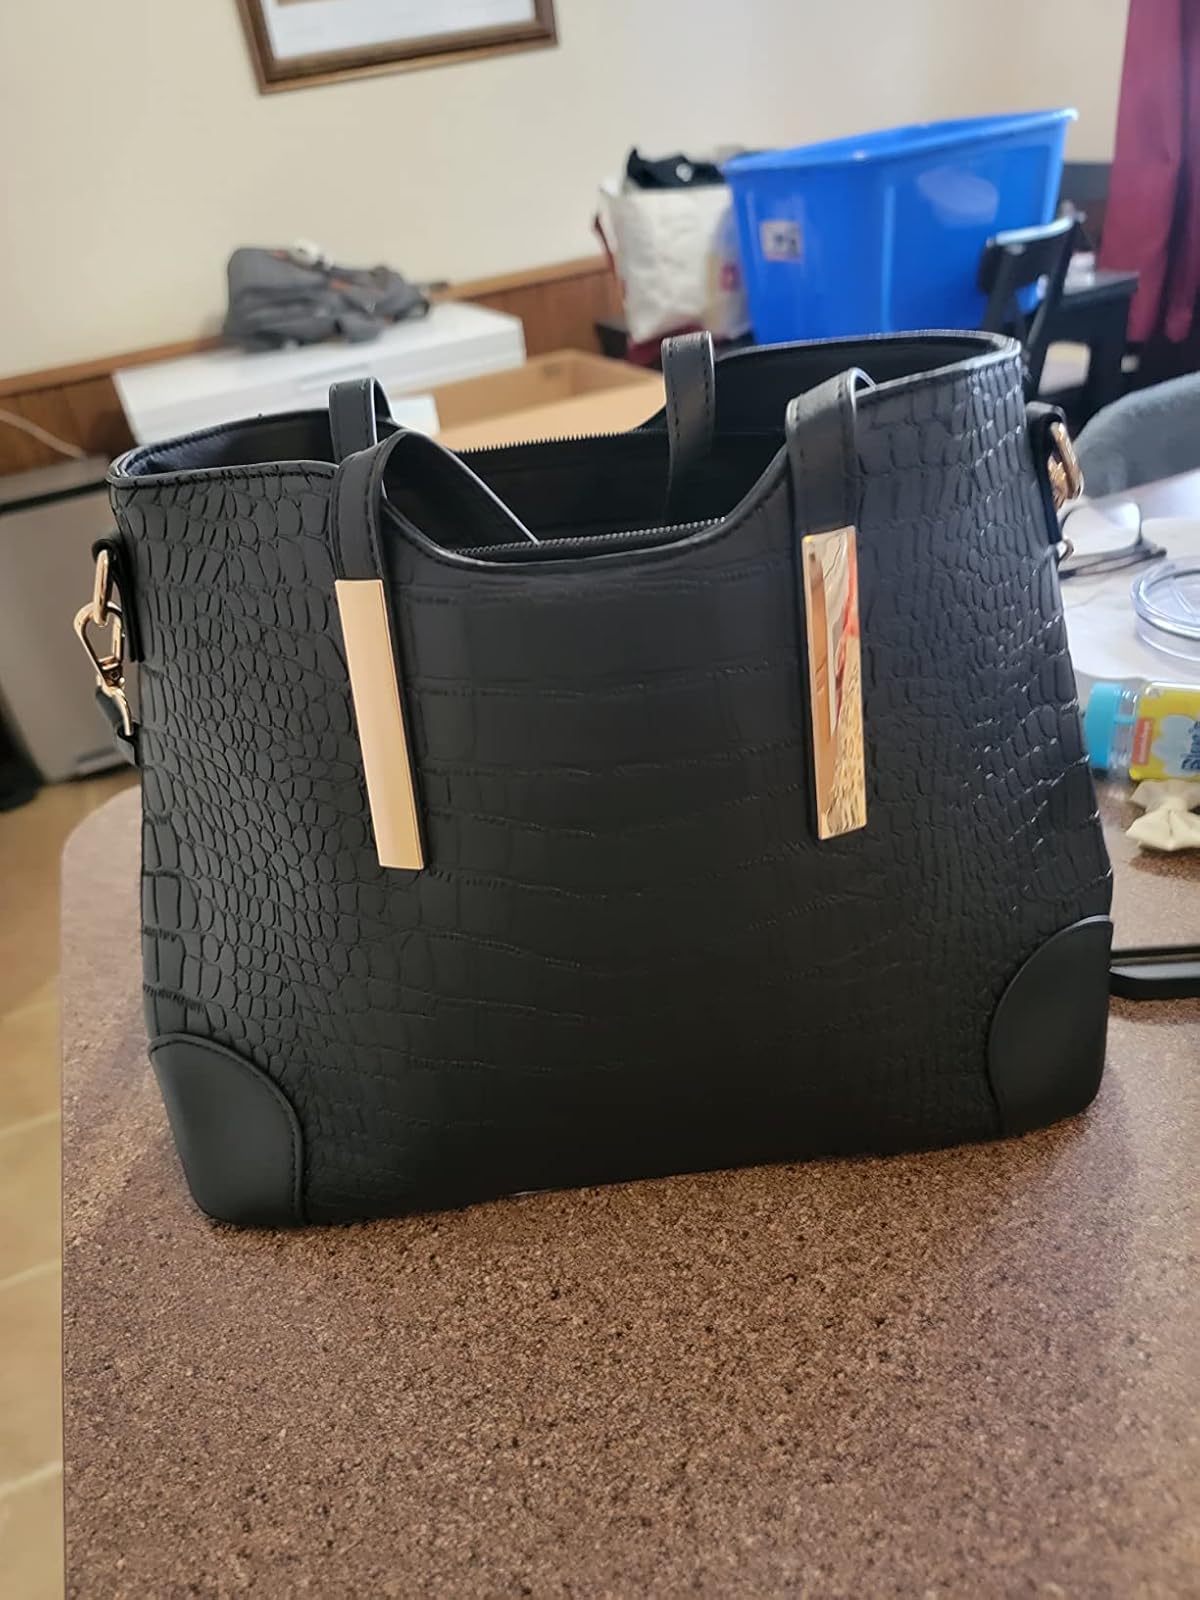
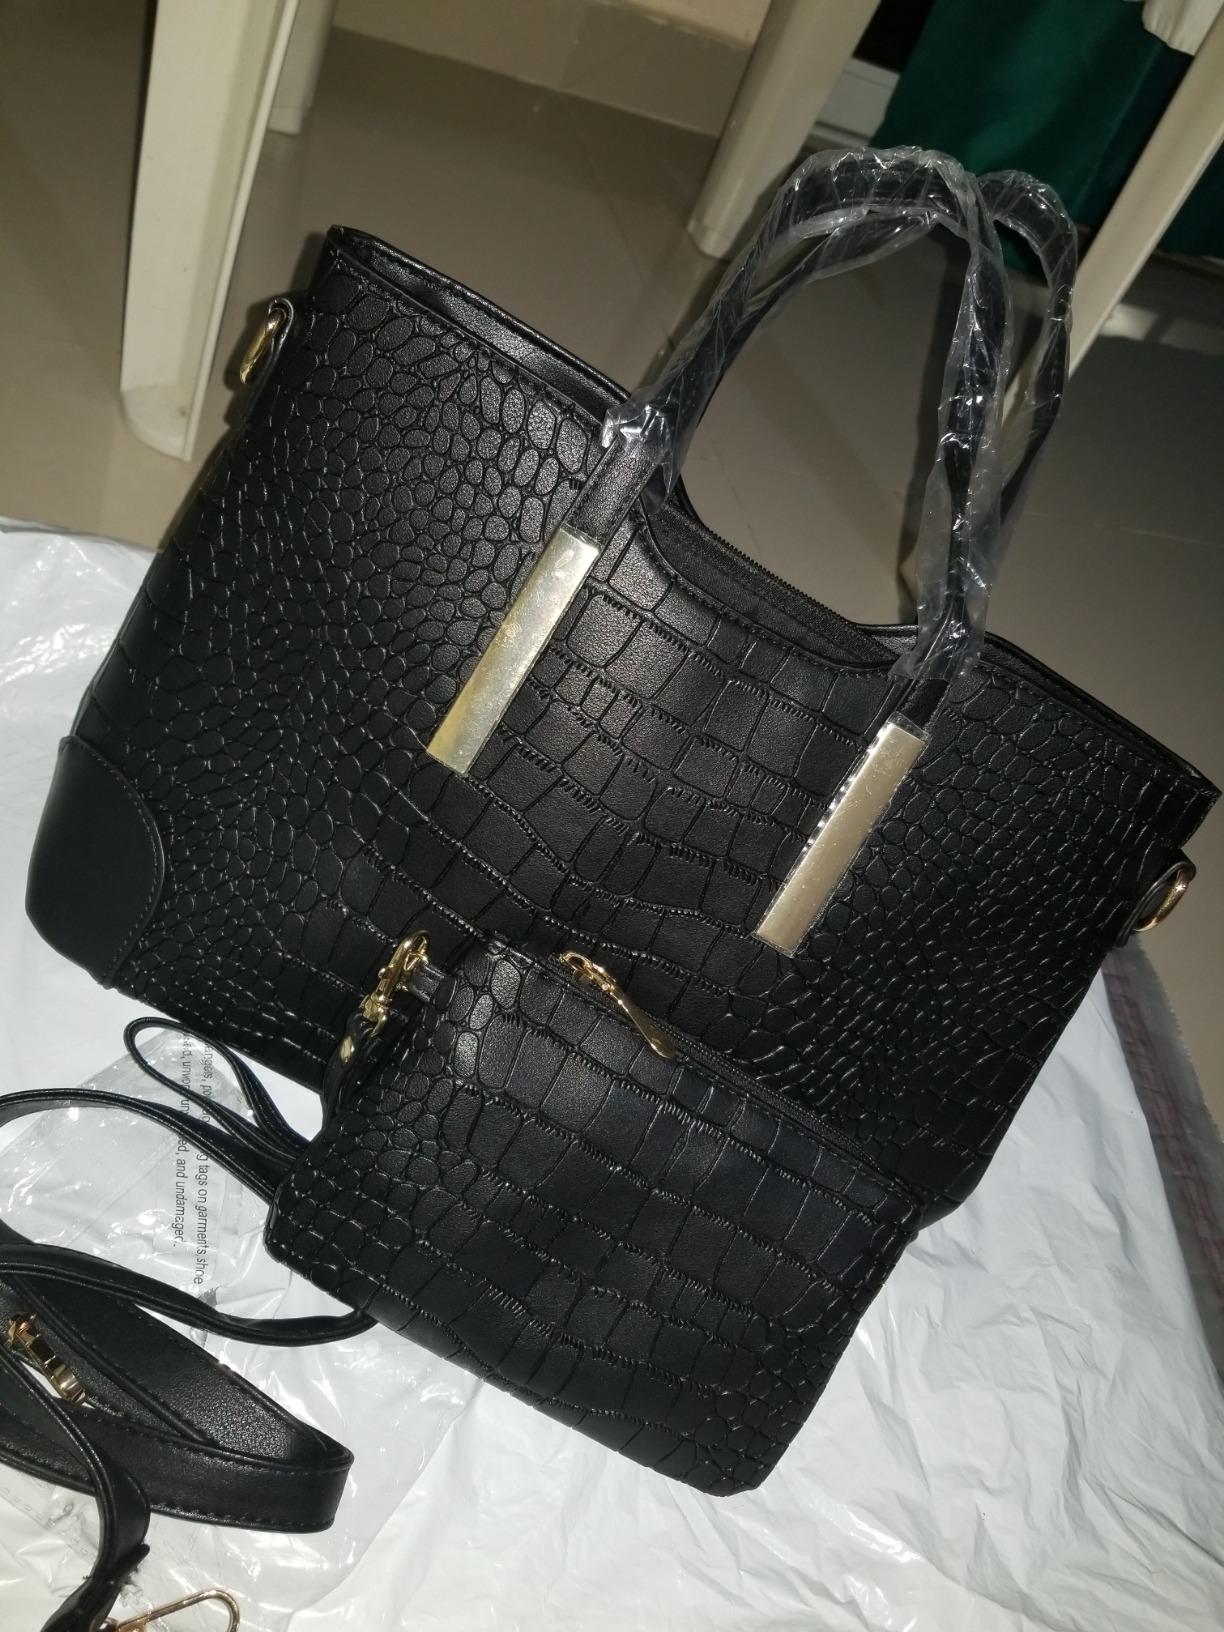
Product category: accessories_handbag
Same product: yes